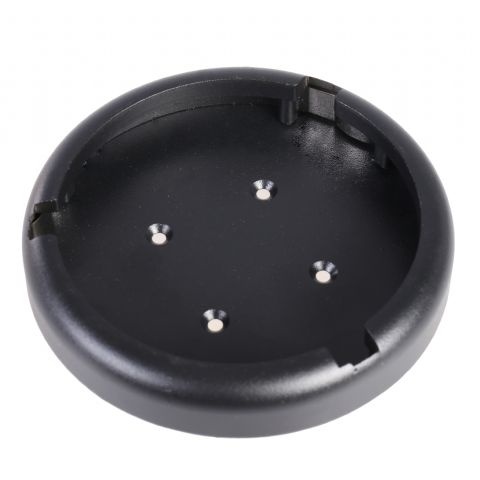
StudioKing Muurhouder R-1424 voor Bowens Linkstar Accessoires
Deze StudioKing Muurhouder R-1424 is geschikt voor accessoires met een Bowens/Linkstar aansluiting. De muurhouder is gemaakt van metaal en is makkelijk aan de muur te bevestigen door middel van 4 schroeven (niet meegeleverd). Geschikt voor accessoires met een Bowens/Linkstar aansluiting Gemaakt van metaal Makkelijk te bevestigen aan de muur Voorzien van een Bowens S-Bajonet aansluiting Geschikt voor merken zoals Linkstar, Bowens, StudioKing, Lastolite, Jinbei, Menik, Qihe en Aurora
Brand: StudioKing
Category: Cameras & Optics > Photography > Lighting & Studio > Studio Stands & Mounts > Wall Mounts